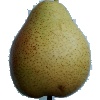
Label: pear_forelle